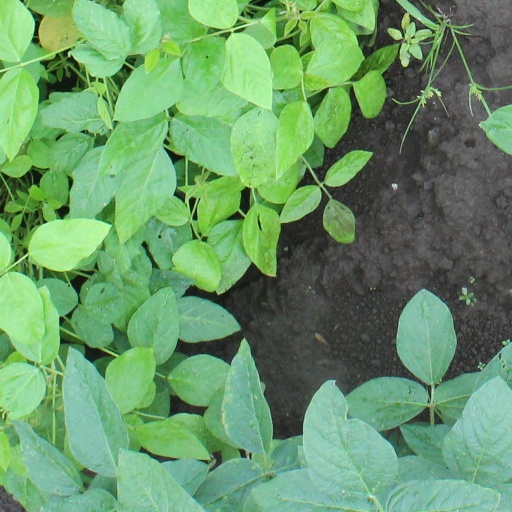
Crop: soybean